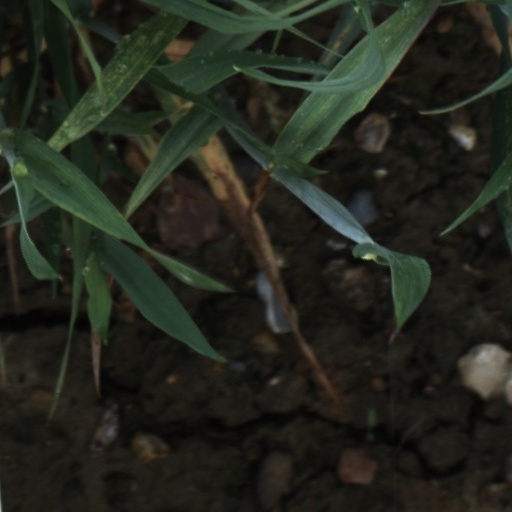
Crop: wheat